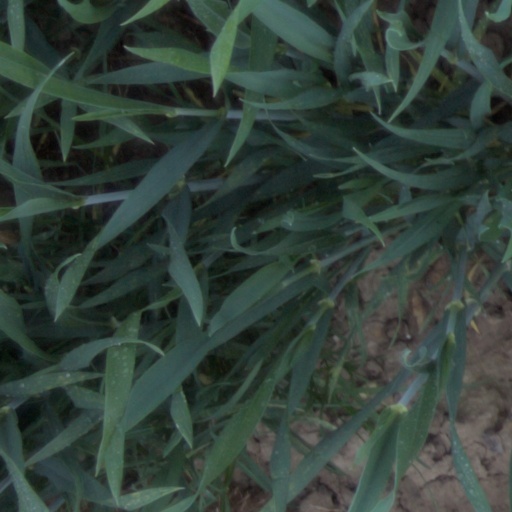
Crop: wheat